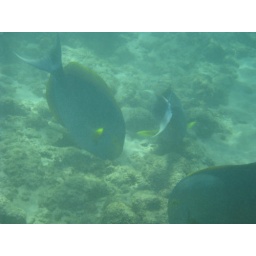
taken while snokeling off Maui. taken while snokeling off Maui. Some off a boat near Molikini and some off beach near 4 Seasons at Waileia. taken while snokeling off Maui. Some off a boat near Molikini and some off beach near 4 Seasons at Waileia.